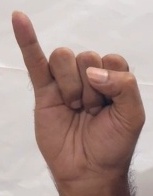
ASL sign: I